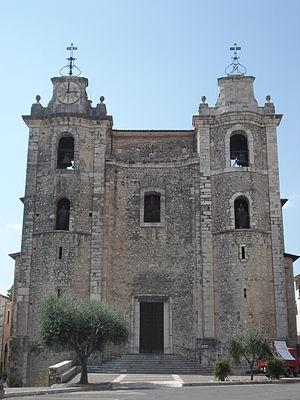
Arce est une commune de la province de Frosinone dans le Latium en Italie.